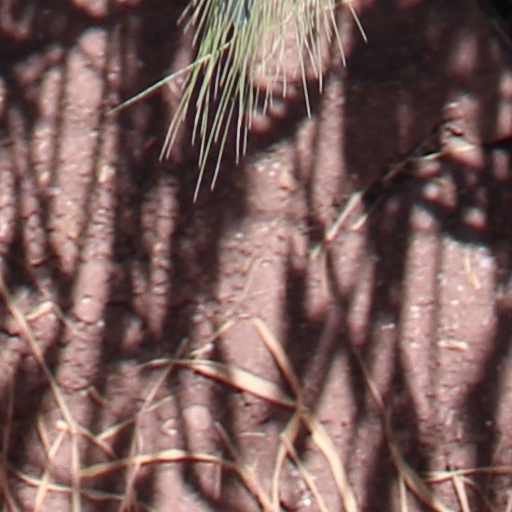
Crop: wheat